Chinese architecture

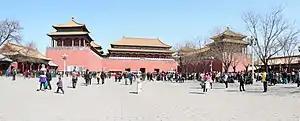
The Meridian Gate of the Forbidden City

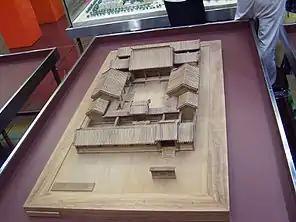
Model of a Chinese Siheyuan in Beijing, which shows off the symmetry, enclosed heavy platform and a large roof that floats over this base, with the vertical walls not as well emphasized.

An important feature in Chinese architecture is its emphasis on articulation and bilateral symmetry, which there signifies balance. These are found everywhere in Chinese architecture, from palace complexes to humble farmhouses. Secondary elements are positioned on either side of the main structures as wings to maintain overall symmetry. Buildings are typically planned to contain an even number of columns to produce an odd number of bays (間). Placing the main door in the center bay maintains symmetry.